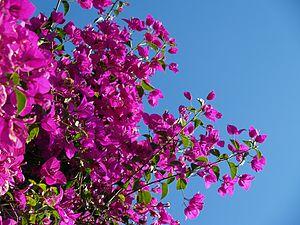
Les South Bank Parklands sont un ensemble d'espaces verts et d'aménagements urbains situés à Brisbane, sur la rive sud du fleuve Brisbane, face aux immeubles du centre financier. Réalisés peu après l'exposition universelle de 1988, ils couvrent une superficie de 17 hectares et s'intègrent à un quartier moderne comprenant institutions culturelles, restaurants, cafés et boutiques.